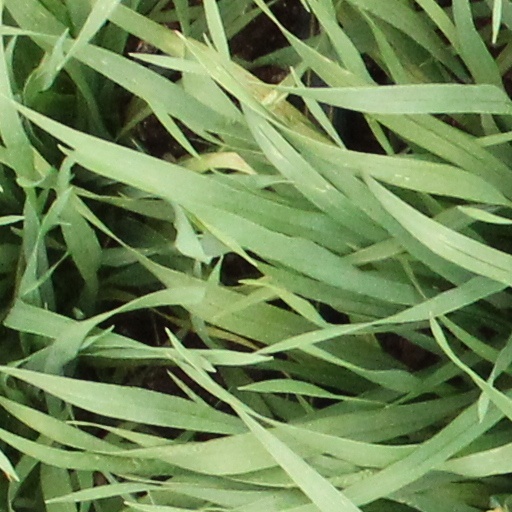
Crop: wheat